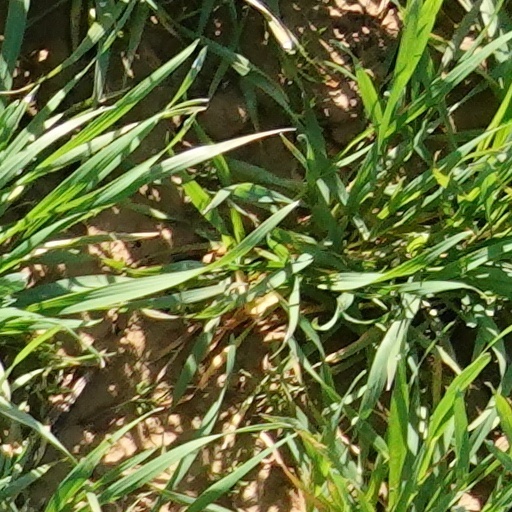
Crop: wheat